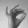
ASL letter: F